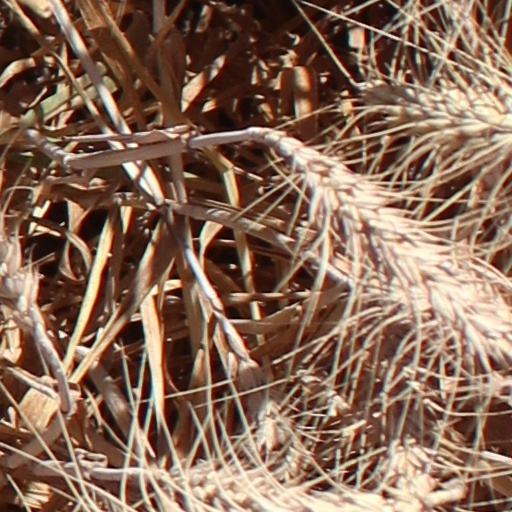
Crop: wheat